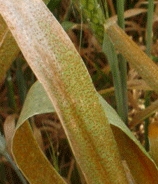
Label: Wheat___Brown_Rust